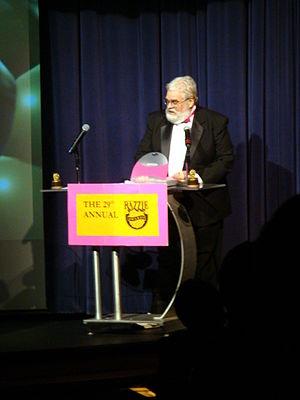
La 29ᵉ cérémonie des Golden Raspberry Awards ou Razzies a eu lieu le 21 février 2009 au Barnsdall Gallery Theatre d'Hollywood à Los Angeles en Californie pour désigner les pires films de 2008. Les nominations ont été publiées le 21 janvier. Selon la grande tradition des Razzies Awards, l'annonce des nominations, ainsi que la cérémonie, précèdent d'un jour leurs équivalents de la cérémonie des Oscars.